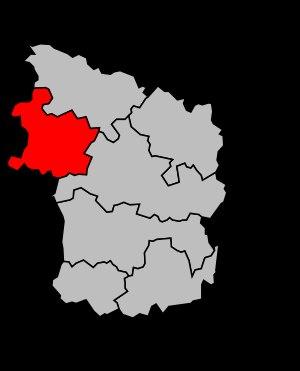
Le canton de Froissy est une ancienne division administrative française située dans le département de l'Oise et la région Picardie.